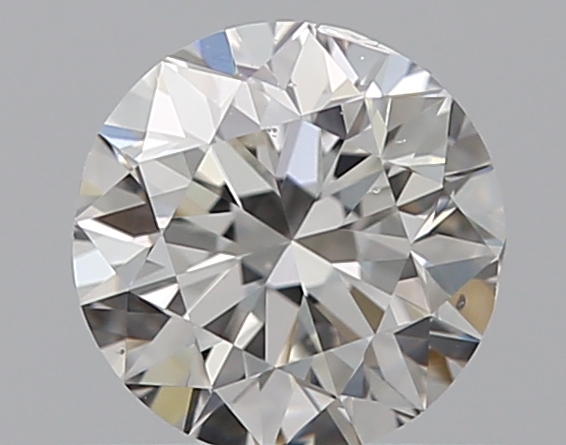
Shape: round
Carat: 0.5
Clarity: SI1
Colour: G
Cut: GD
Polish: EX
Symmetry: GD
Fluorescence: M
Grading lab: GIA
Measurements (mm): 4.91 x 4.98 x 3.23